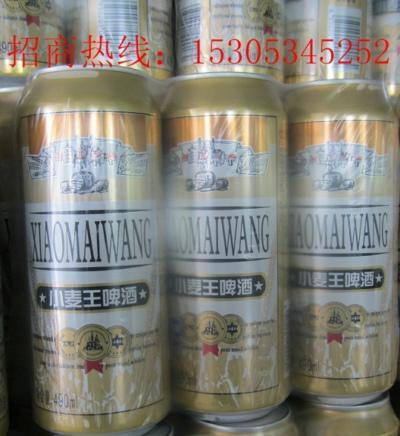
Label: metal